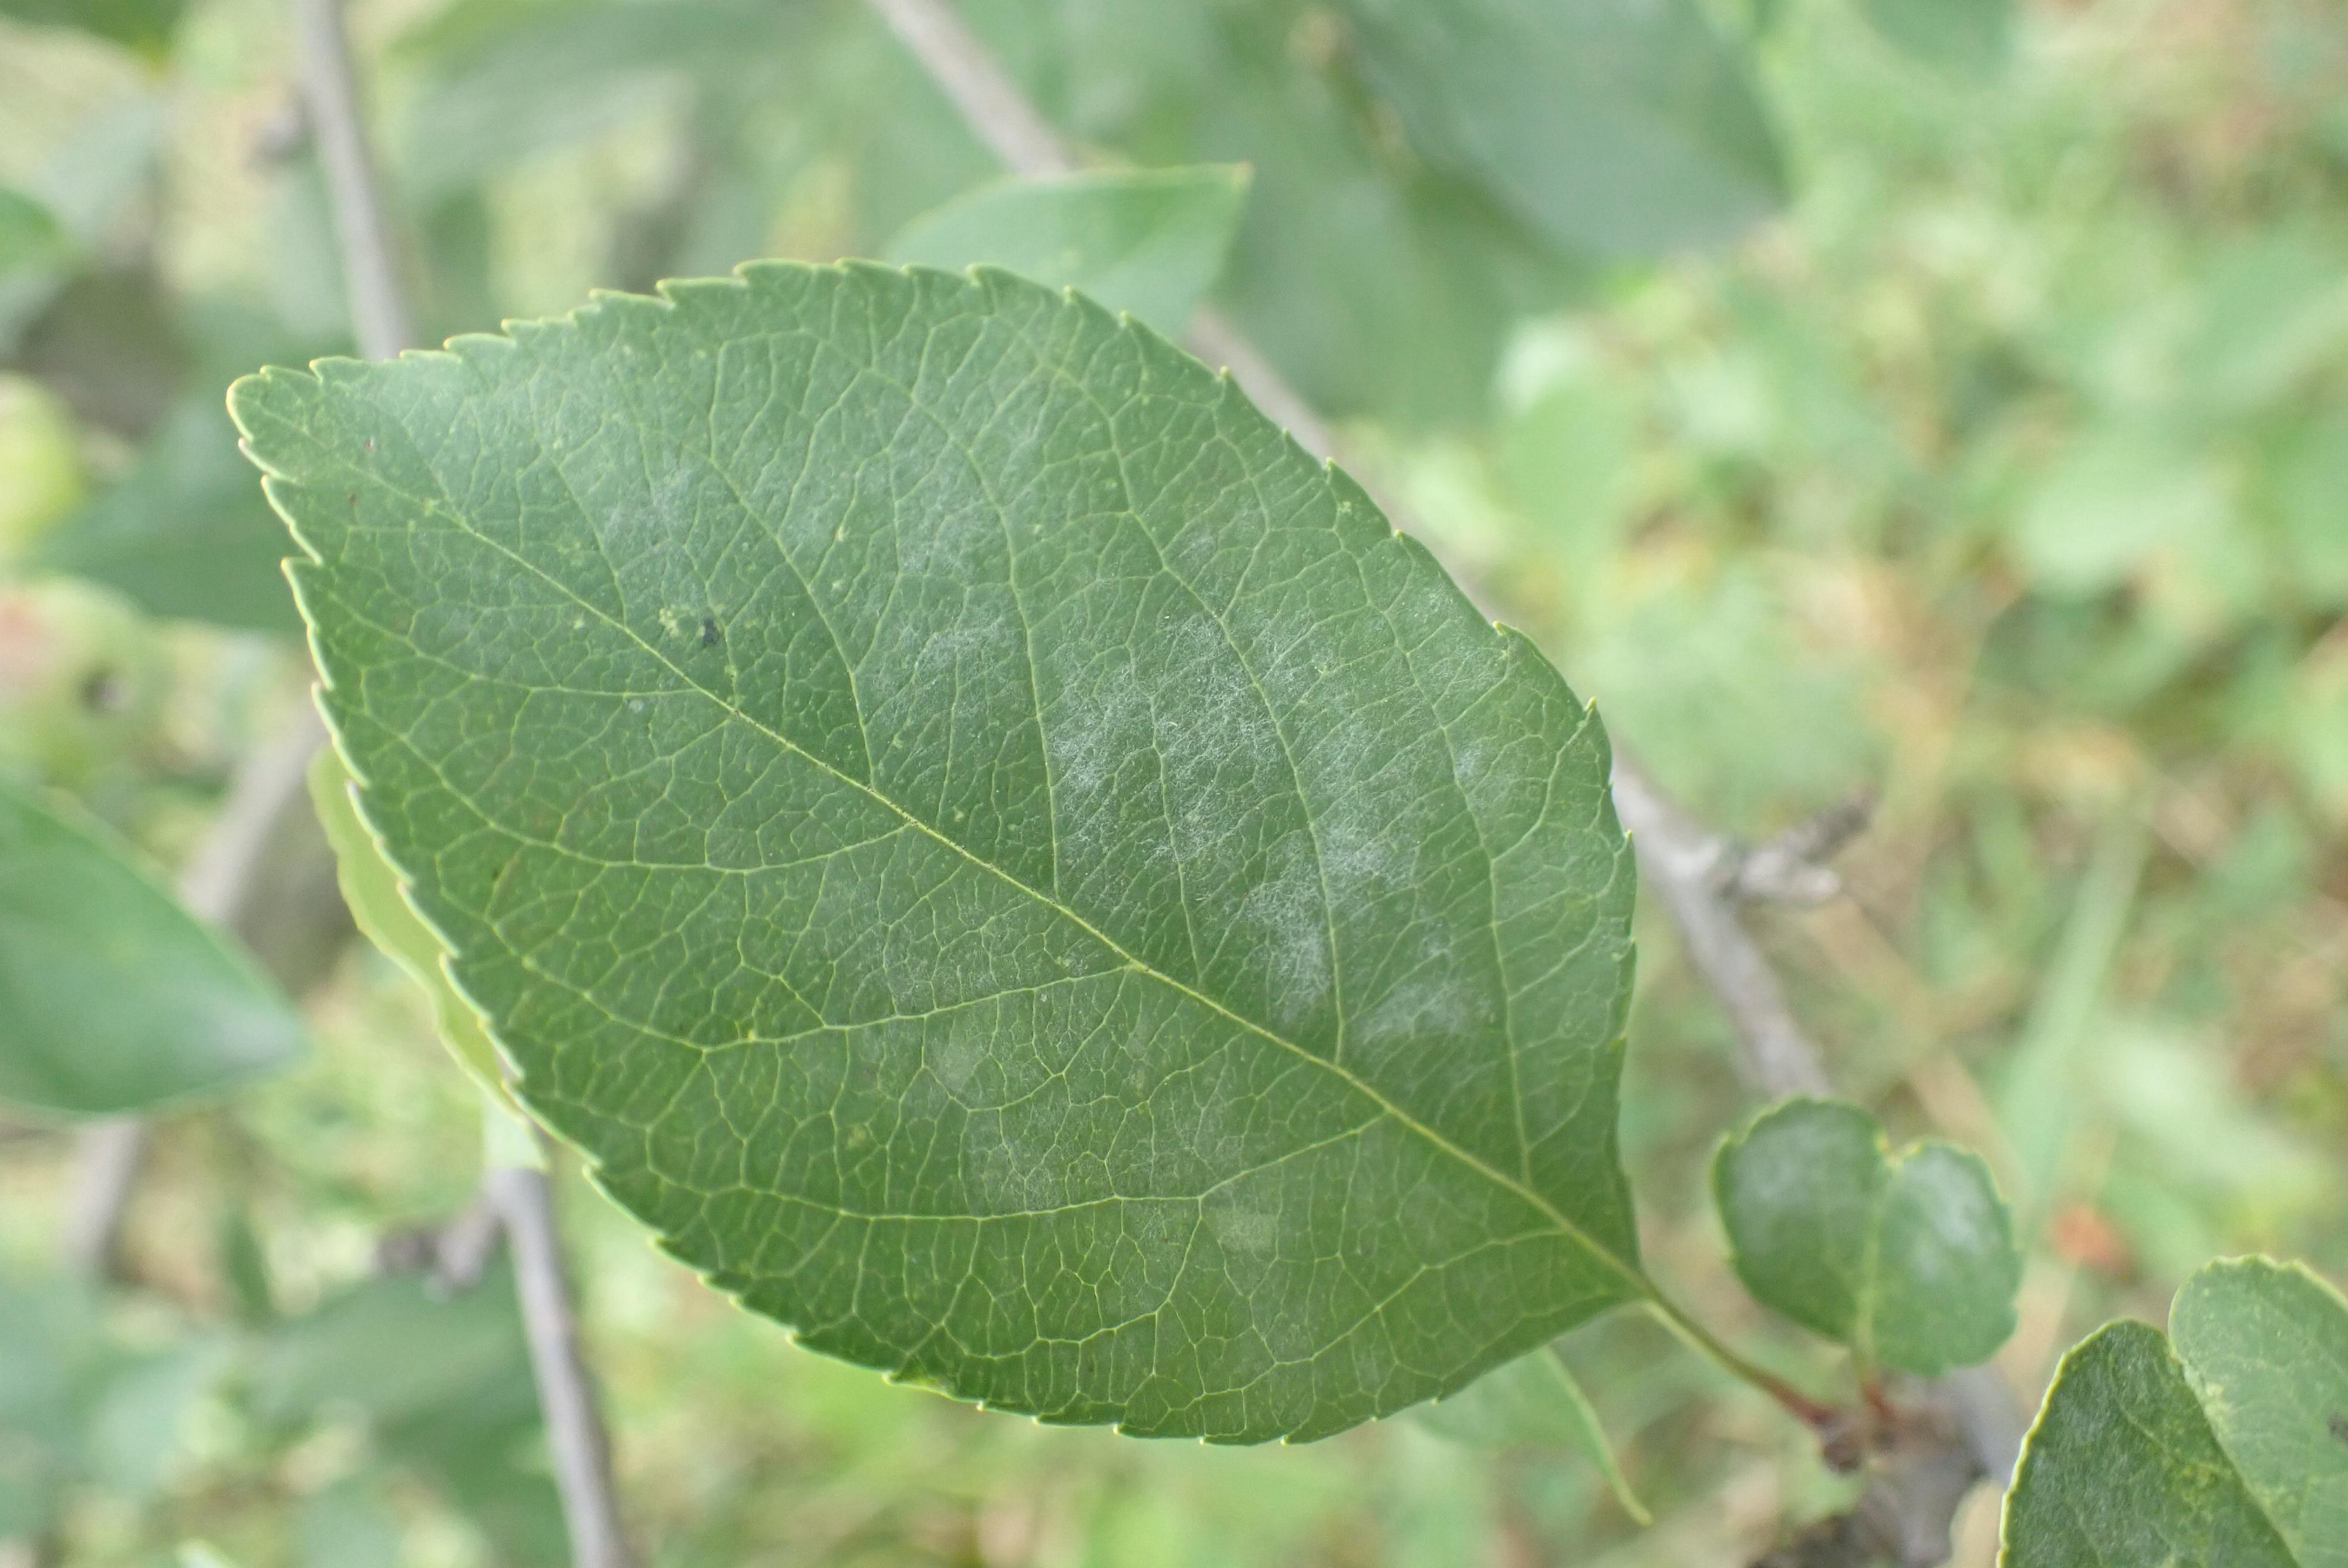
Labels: powdery_mildew